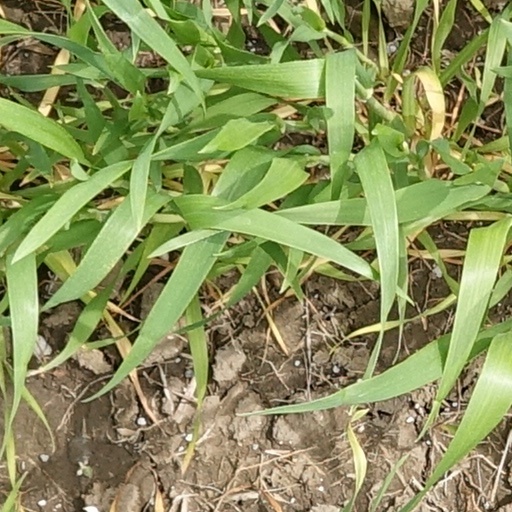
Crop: wheat